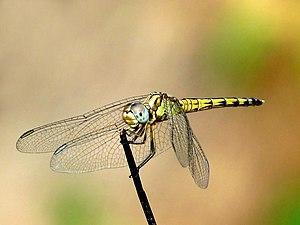
Indothemis est un genre dans la famille des Libellulidae appartenant au sous-ordre des anisoptères dans l'ordre des odonates. Il comprend deux espèces.
La famille des Libellulidae est la plus nombreuse faisant partie des Anisoptères, dans l'ordre des Odonates. Anciennement, les familles des Corduliidae et des Macromiidae étaient considérées comme des sous-familles des Libellulidae. Même après l'exclusion de ces deux groupes, on compte plus de 1 000 espèces de libellules appartenant à cette grande famille.